American Wolves

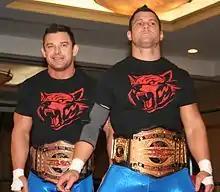
Edwards (right) and Richards as the TNA World Tag Team Champions during their second reign in August 2014

After being awarded Wrestling Observer's Tag Team of the Year award for 2009, other promotions sought out the Wolves in 2010. In March, German promotion Westside Xtreme Wrestling (wXw) held an event in Philadelphia and the Wolves were given a match for the wXw World Tag Team Championship. They lost to reigning champions The Switchblade Conspiracy (Jon Moxley and Sami Callihan).